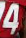
Number: 4